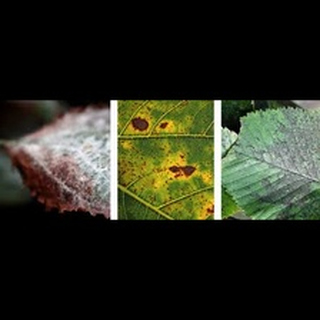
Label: wheat_common_root_rot